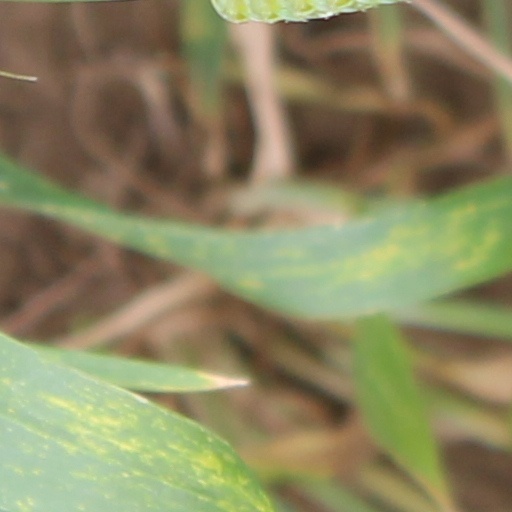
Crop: wheat